Glory hole

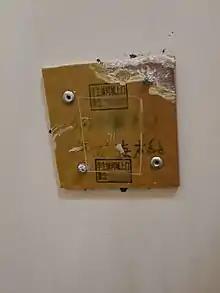
A blocked glory hole in Chengdu

Public sex of any kind is illegal in many parts of the world and police undercover operations continue to be used to enforce such laws. Adverse personal consequences to participants in glory hole activity have included police surveillance and public humiliation in the press, often with marital and employment consequences and imprisonment following a criminal conviction. Gay bashing, mugging and bodily injury are further potential risks. For reasons of personal safety, as well as etiquette, men typically wait for a signal from the receptive partner before inserting their genitals through a glory hole.